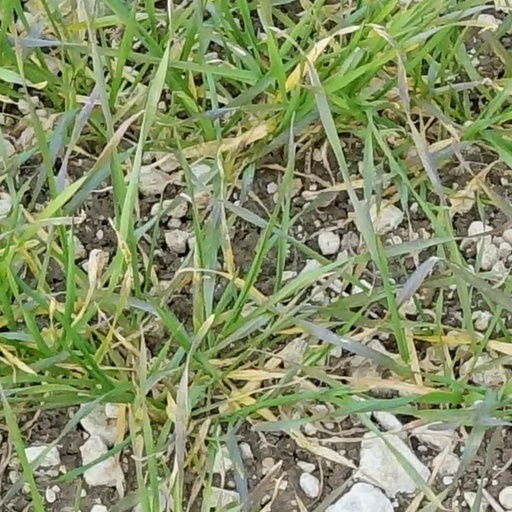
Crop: wheat